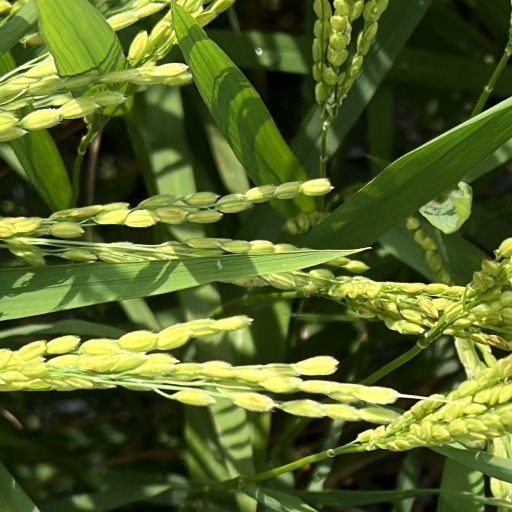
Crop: rice